Fallon House

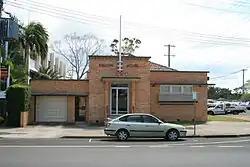
Fallon House in 2010

Fallon House is a heritage-listed trade union office at 1 Maryborough Street, Bundaberg Central, Bundaberg, Bundaberg Region, Queensland, Australia. It was designed by David Ballinger Goodsir and Harold James Carlyle and built in 1953 by Llewellyn Herbert Edwards. It was added to the Queensland Heritage Register on 7 December 2012.